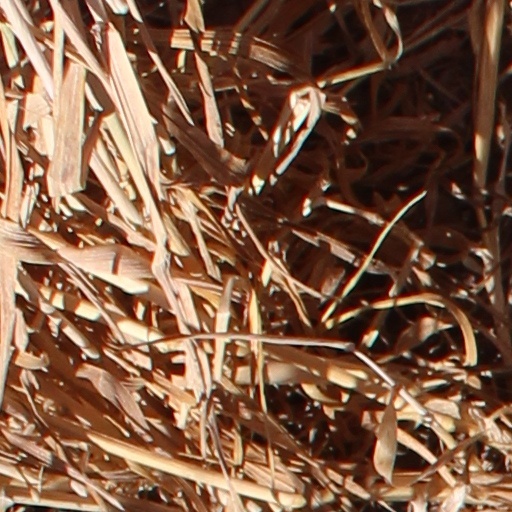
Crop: wheat